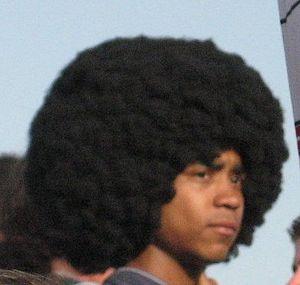
Une coiffure afro est un style de coiffure crépu, très dense et arrondie.